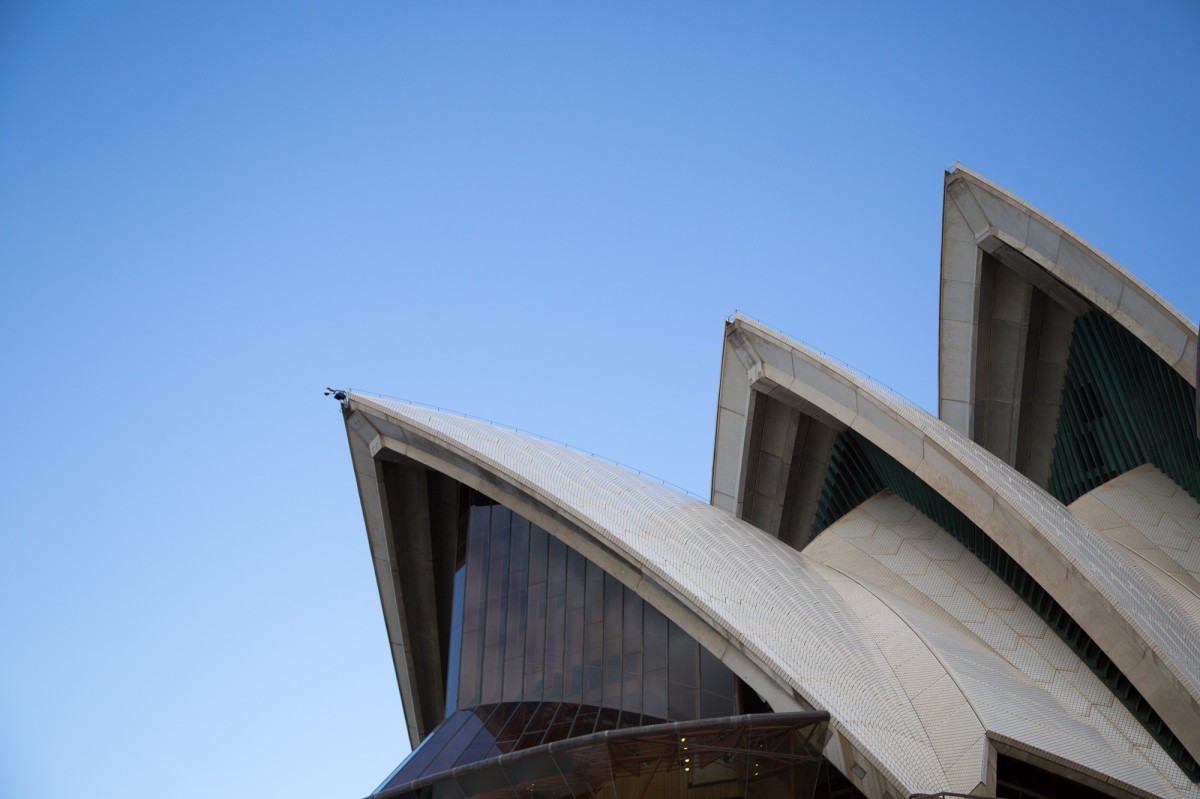
Tags: structure, sky, skyscraper, reflection, sydney, opera house, landmark, facade, blue